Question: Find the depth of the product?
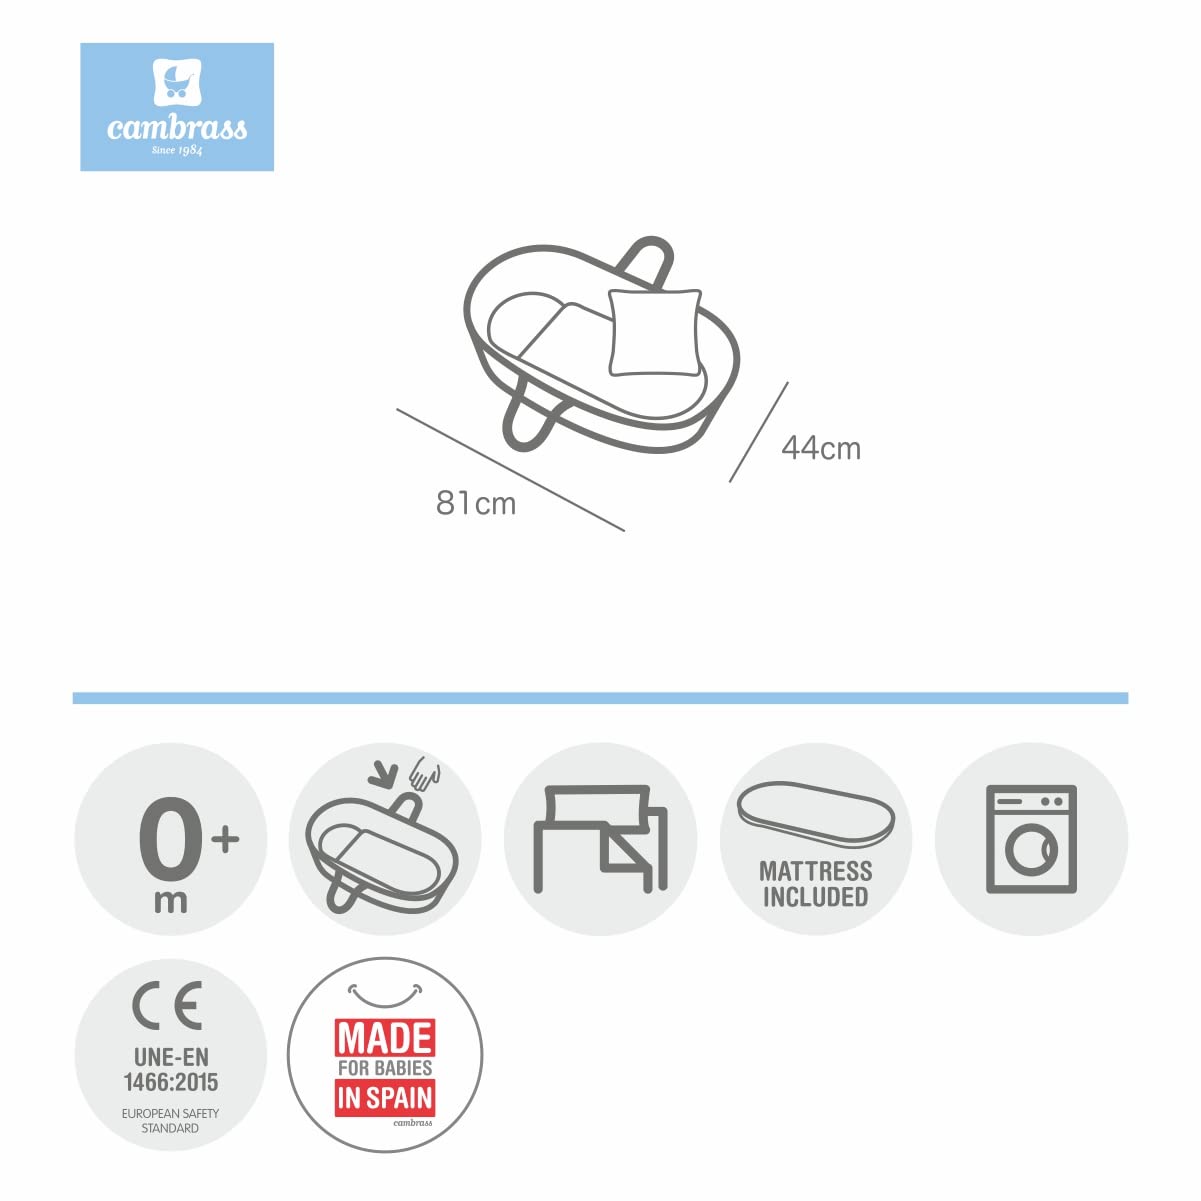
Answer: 81.0 centimetre